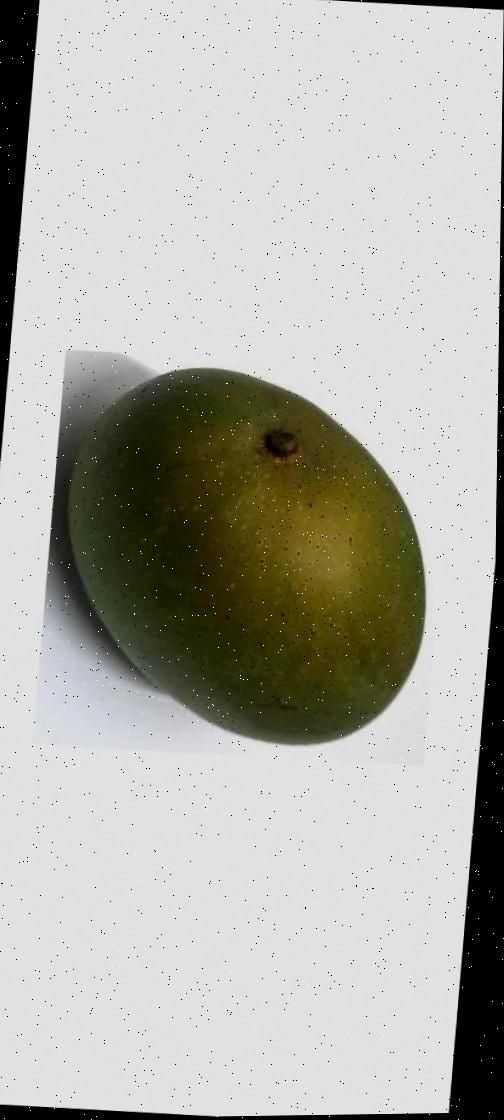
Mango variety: Ashshina Zhinuk